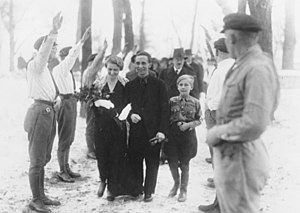
Magda Goebbels / Ægteskab med Joseph Goebbels
Bryllupet mellem Magda og Joseph Goebbels den 19. december 1931. Bagerst ses Adolf Hitler, mens SA-mænd laver Hitlerhilsnen
Johanna Maria Magdalena "Magda" Goebbels var fra 19. december 1931 gift med Joseph Goebbels, der blev Nazi-Tysklands propagandaminister. De begik selvmord den 1. maj 1945. Hun blev i den nazistiske propaganda fremstillet som et forbillede for det tredje riges mødre.